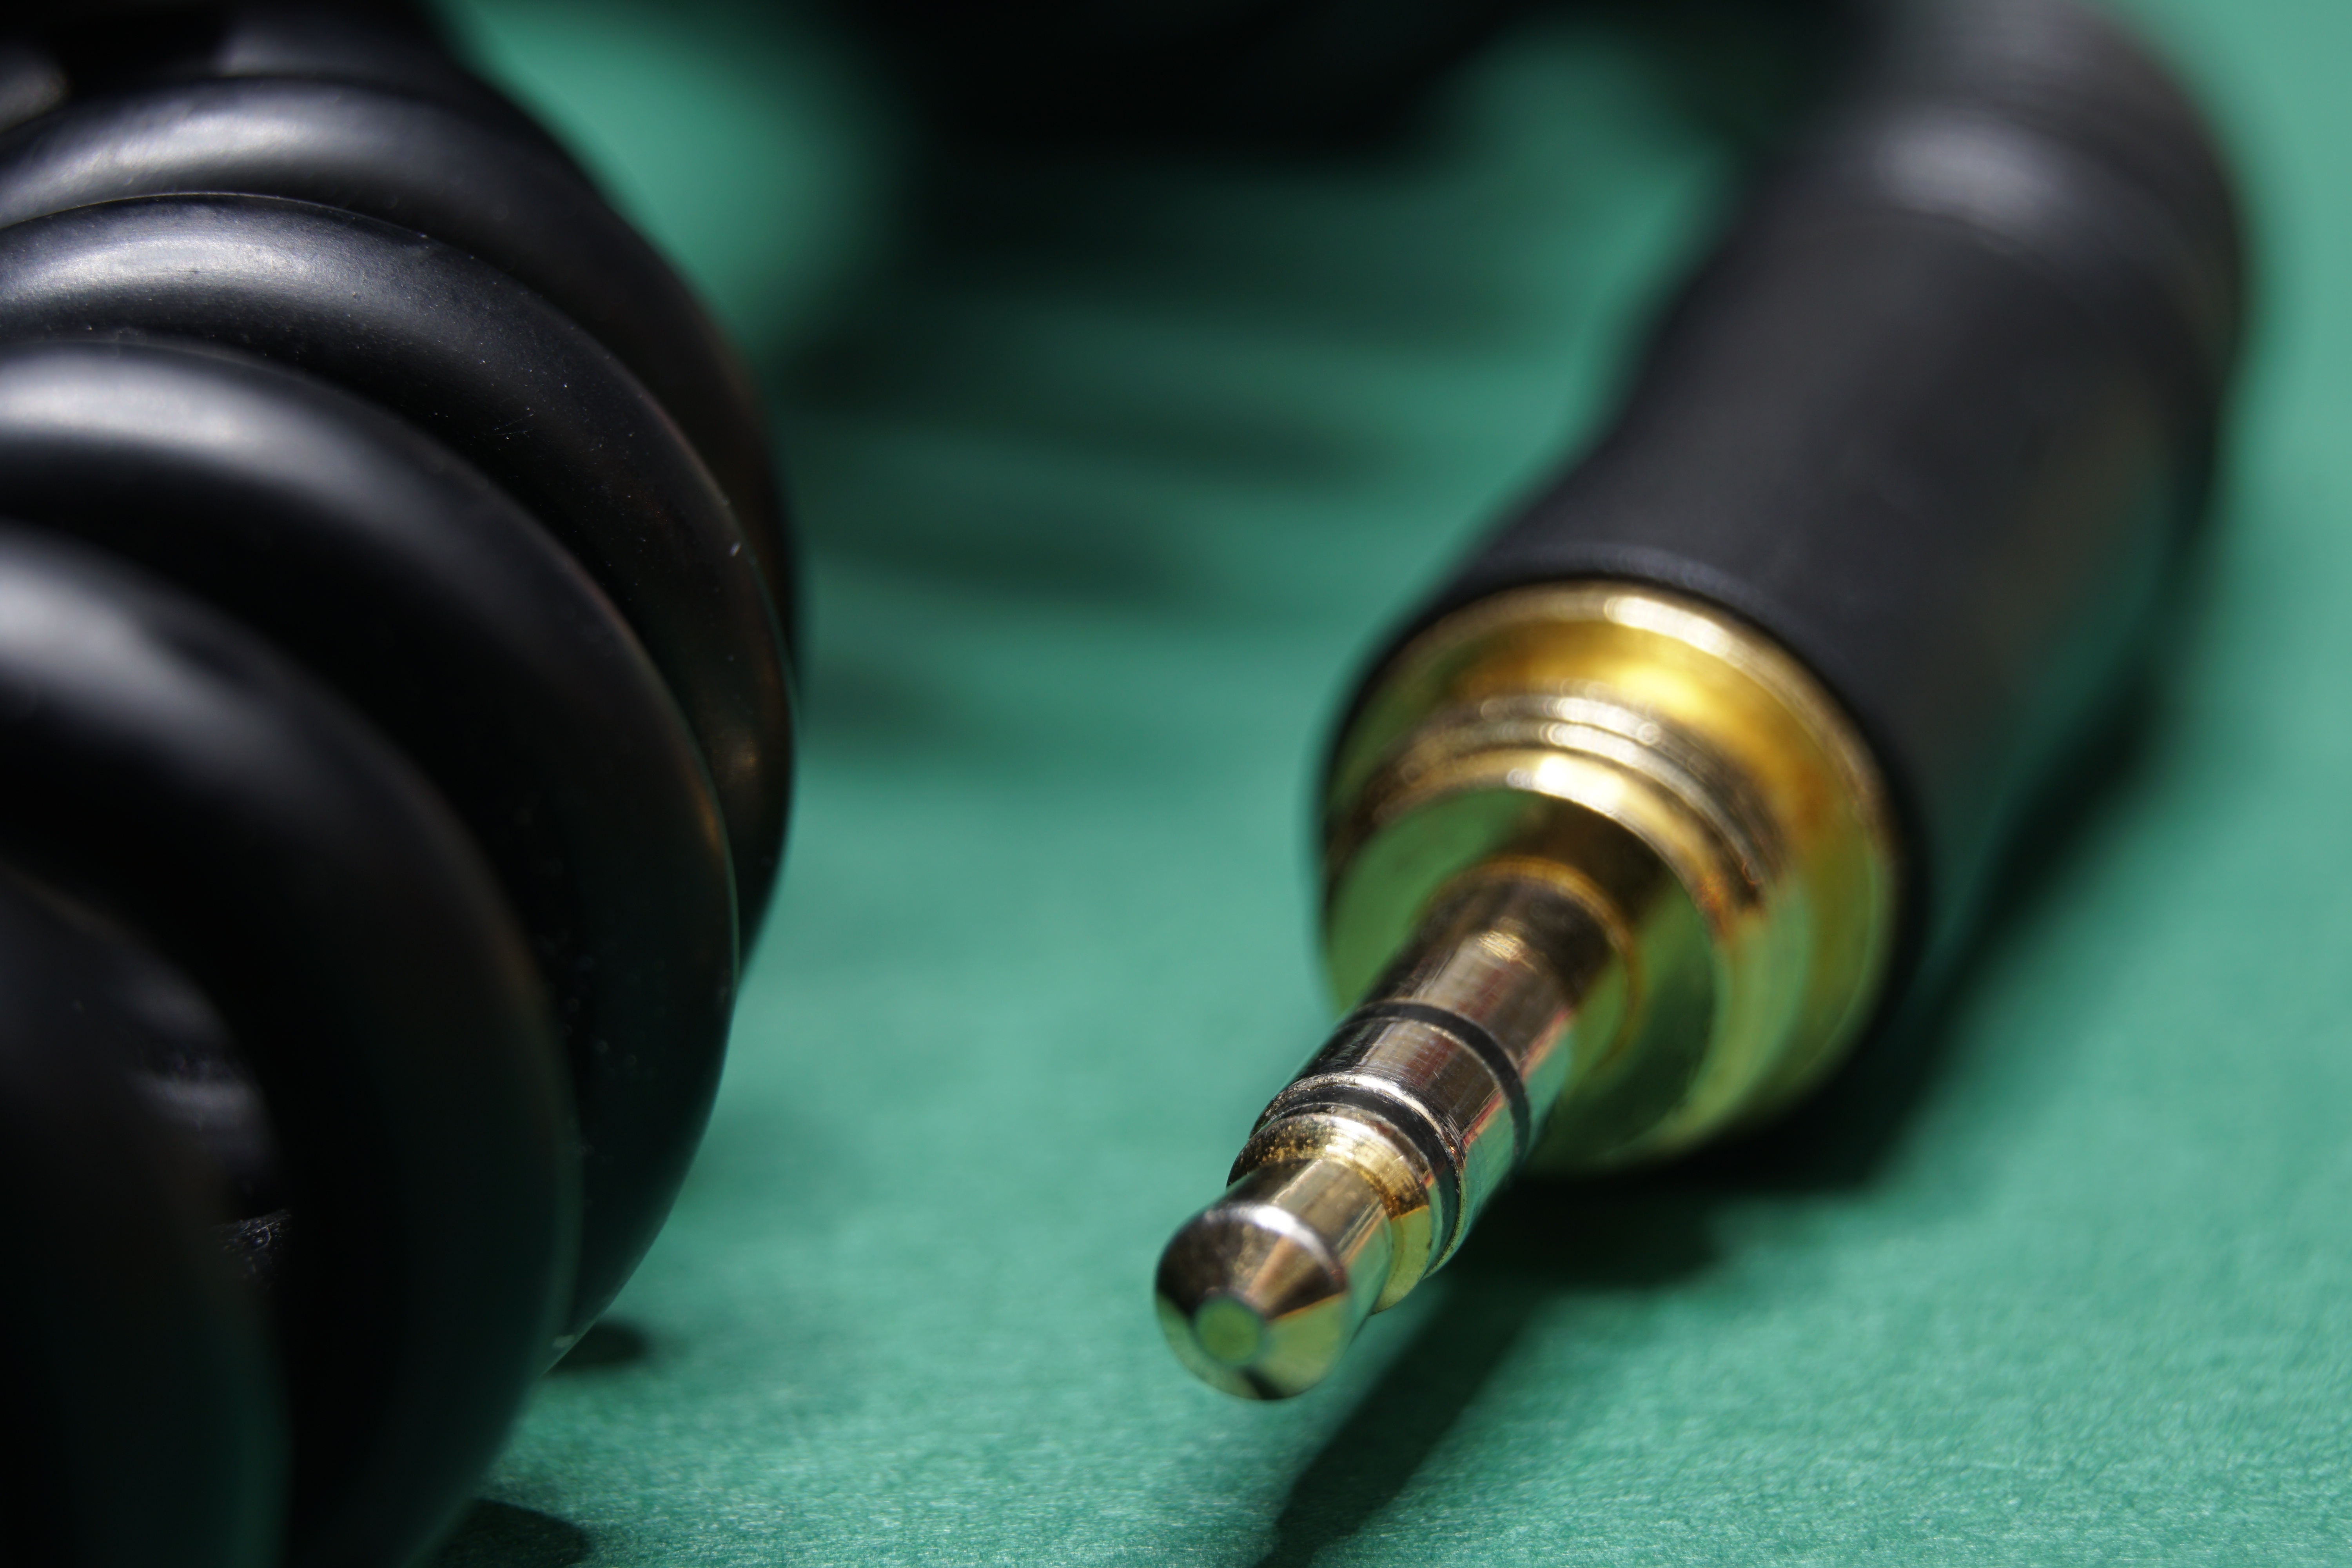
wheel, green, close up, headphones, jack, connector, audio cable, spark plug, auto part, automotive engine part